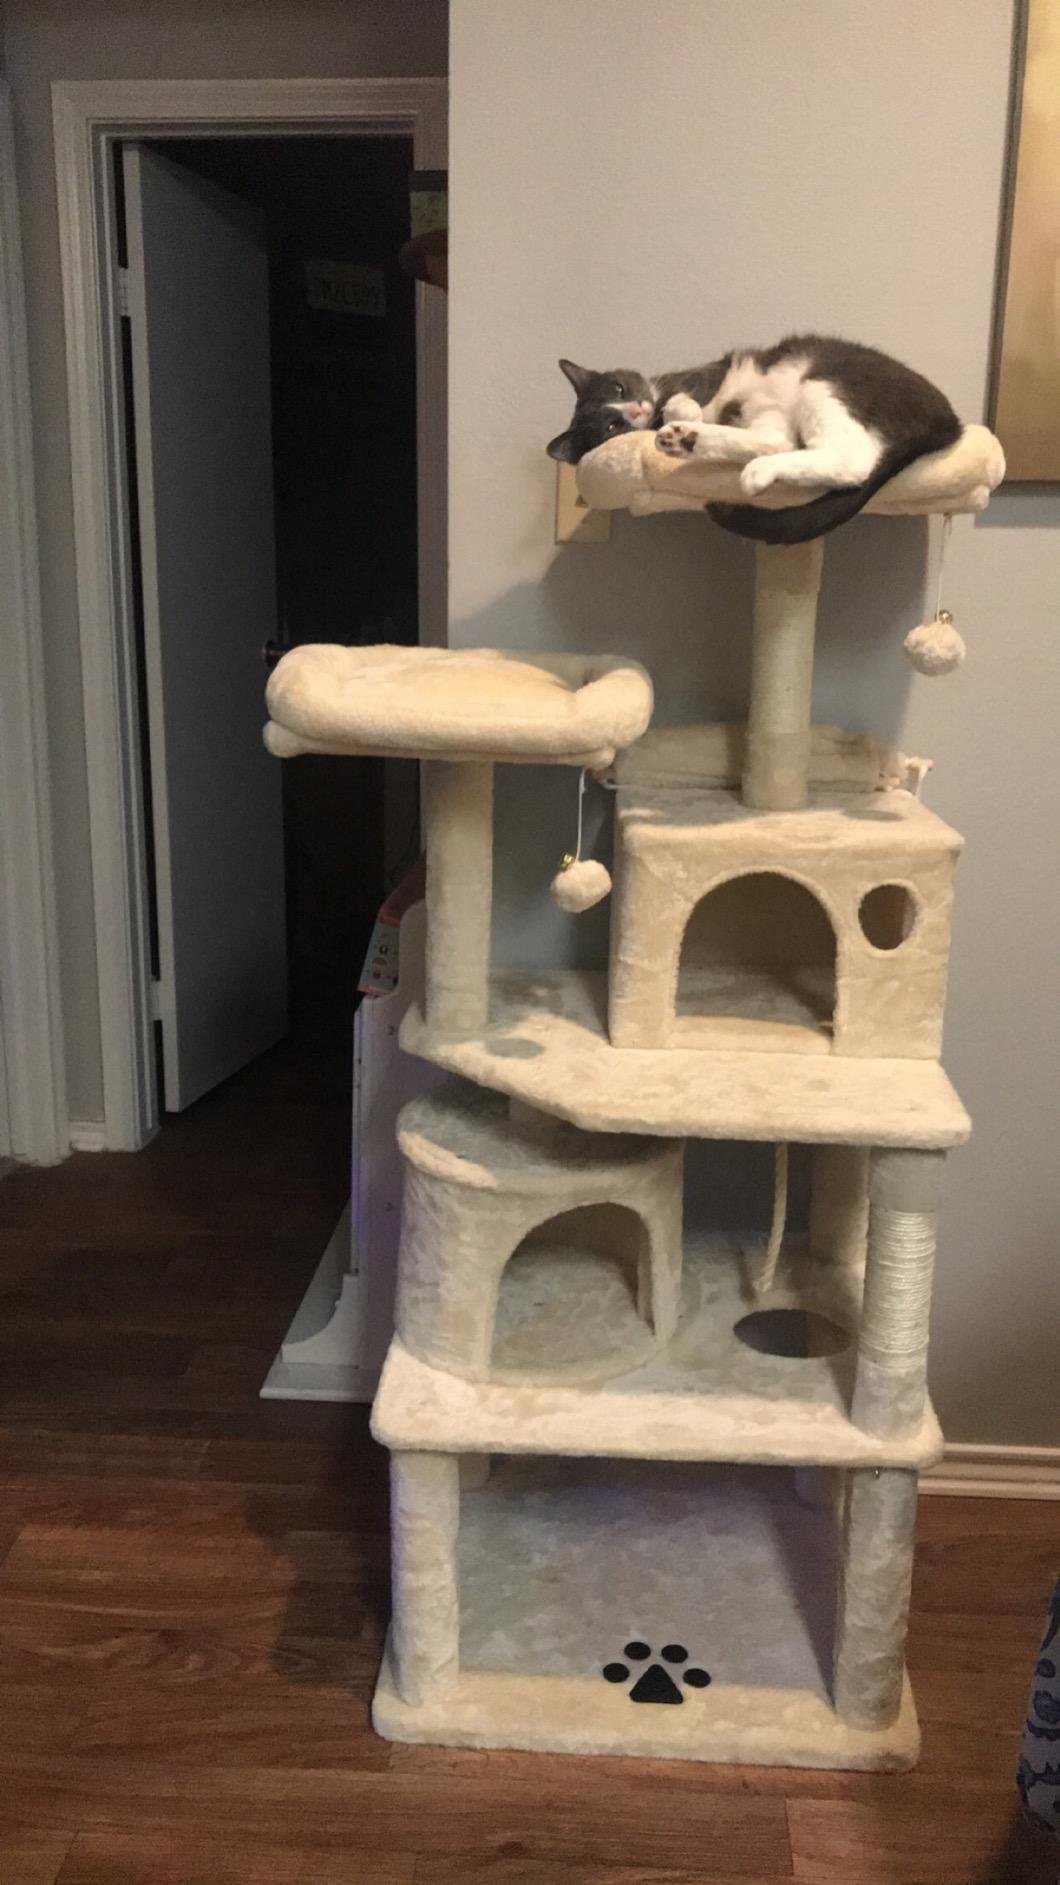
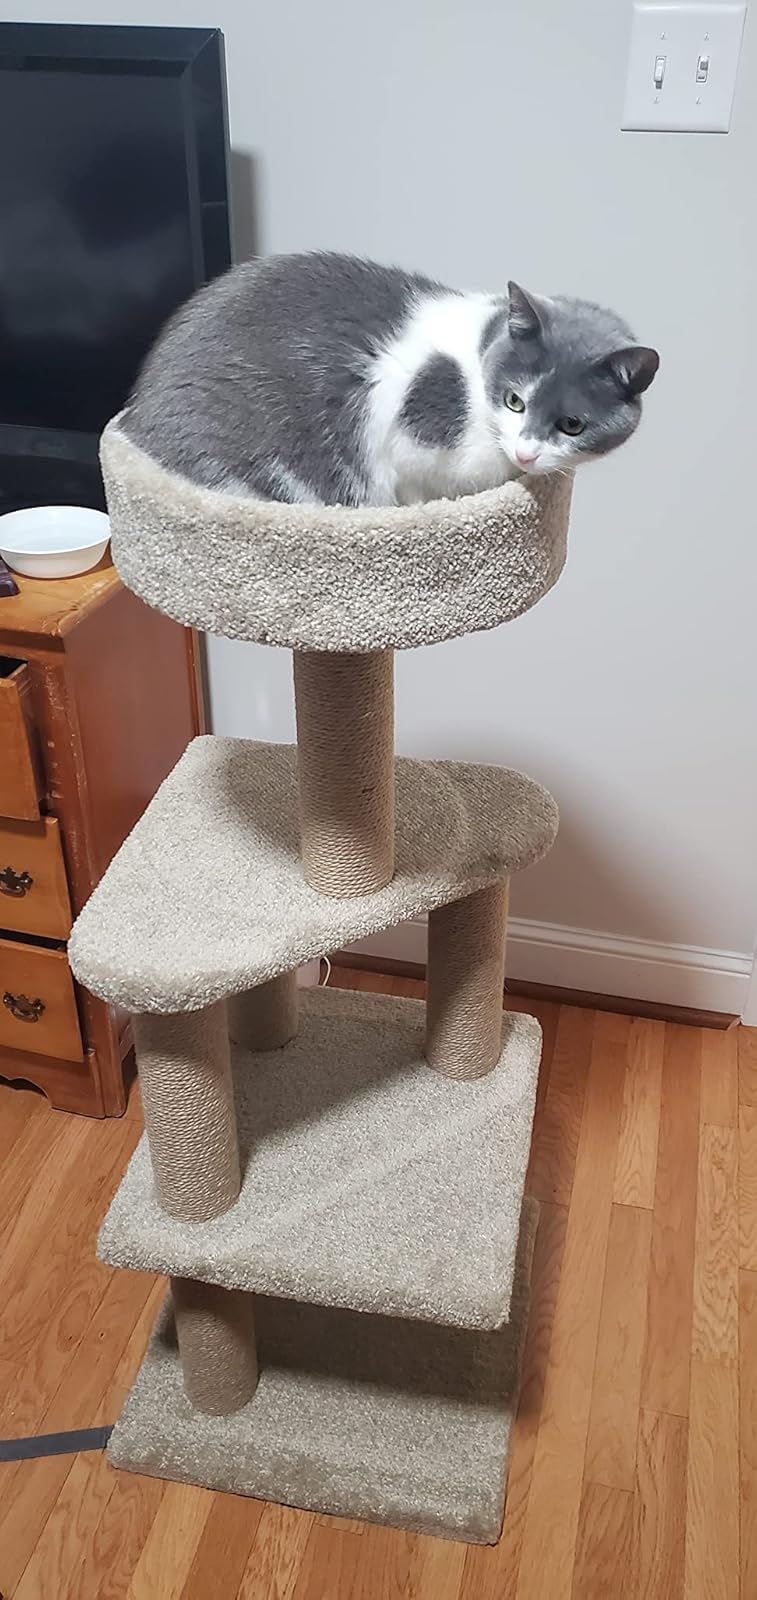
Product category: items_cat tree
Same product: no